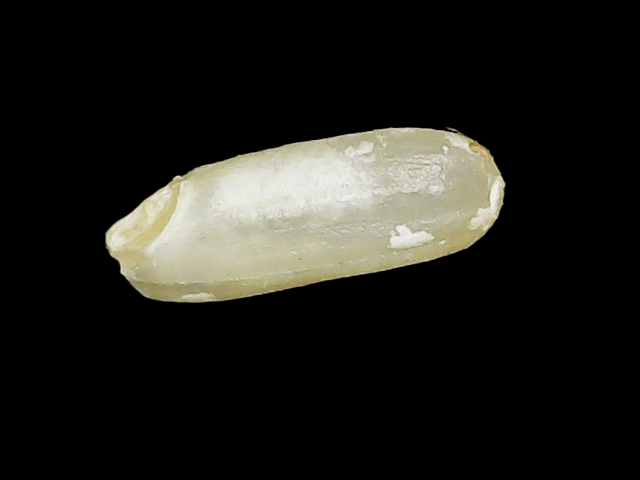
Rice variety: Binadhan17